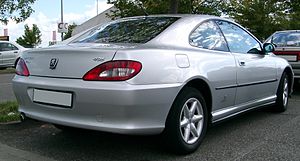
Peugeot 406 / Oprindelig version (1995−1999)
Peugeot 406 var en stor mellemklassebil fra den franske bilfabrikant Peugeot.